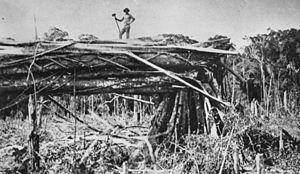
Le mont Tamborine est un plateau de 28 km², d'une altitude moyenne de 525 m, situé dans la région de la Scenic Rim, à l'ouest de la Gold Coast, dans le Sud-Est du Queensland, en Australie. Son nom est d'origine autochtone et n'a rien à voir avec l'instrument de musique.